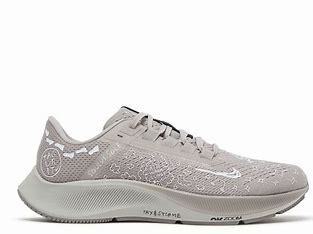
Brand: Nike
Model: College Air Zoom Pegasus 38